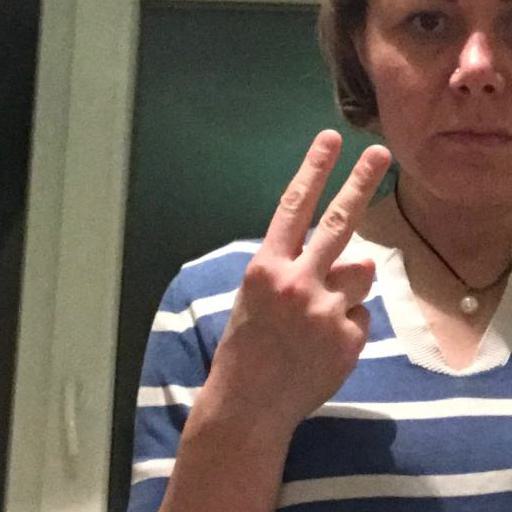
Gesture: peace_inverted